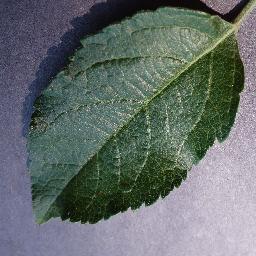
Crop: apple
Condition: healthy